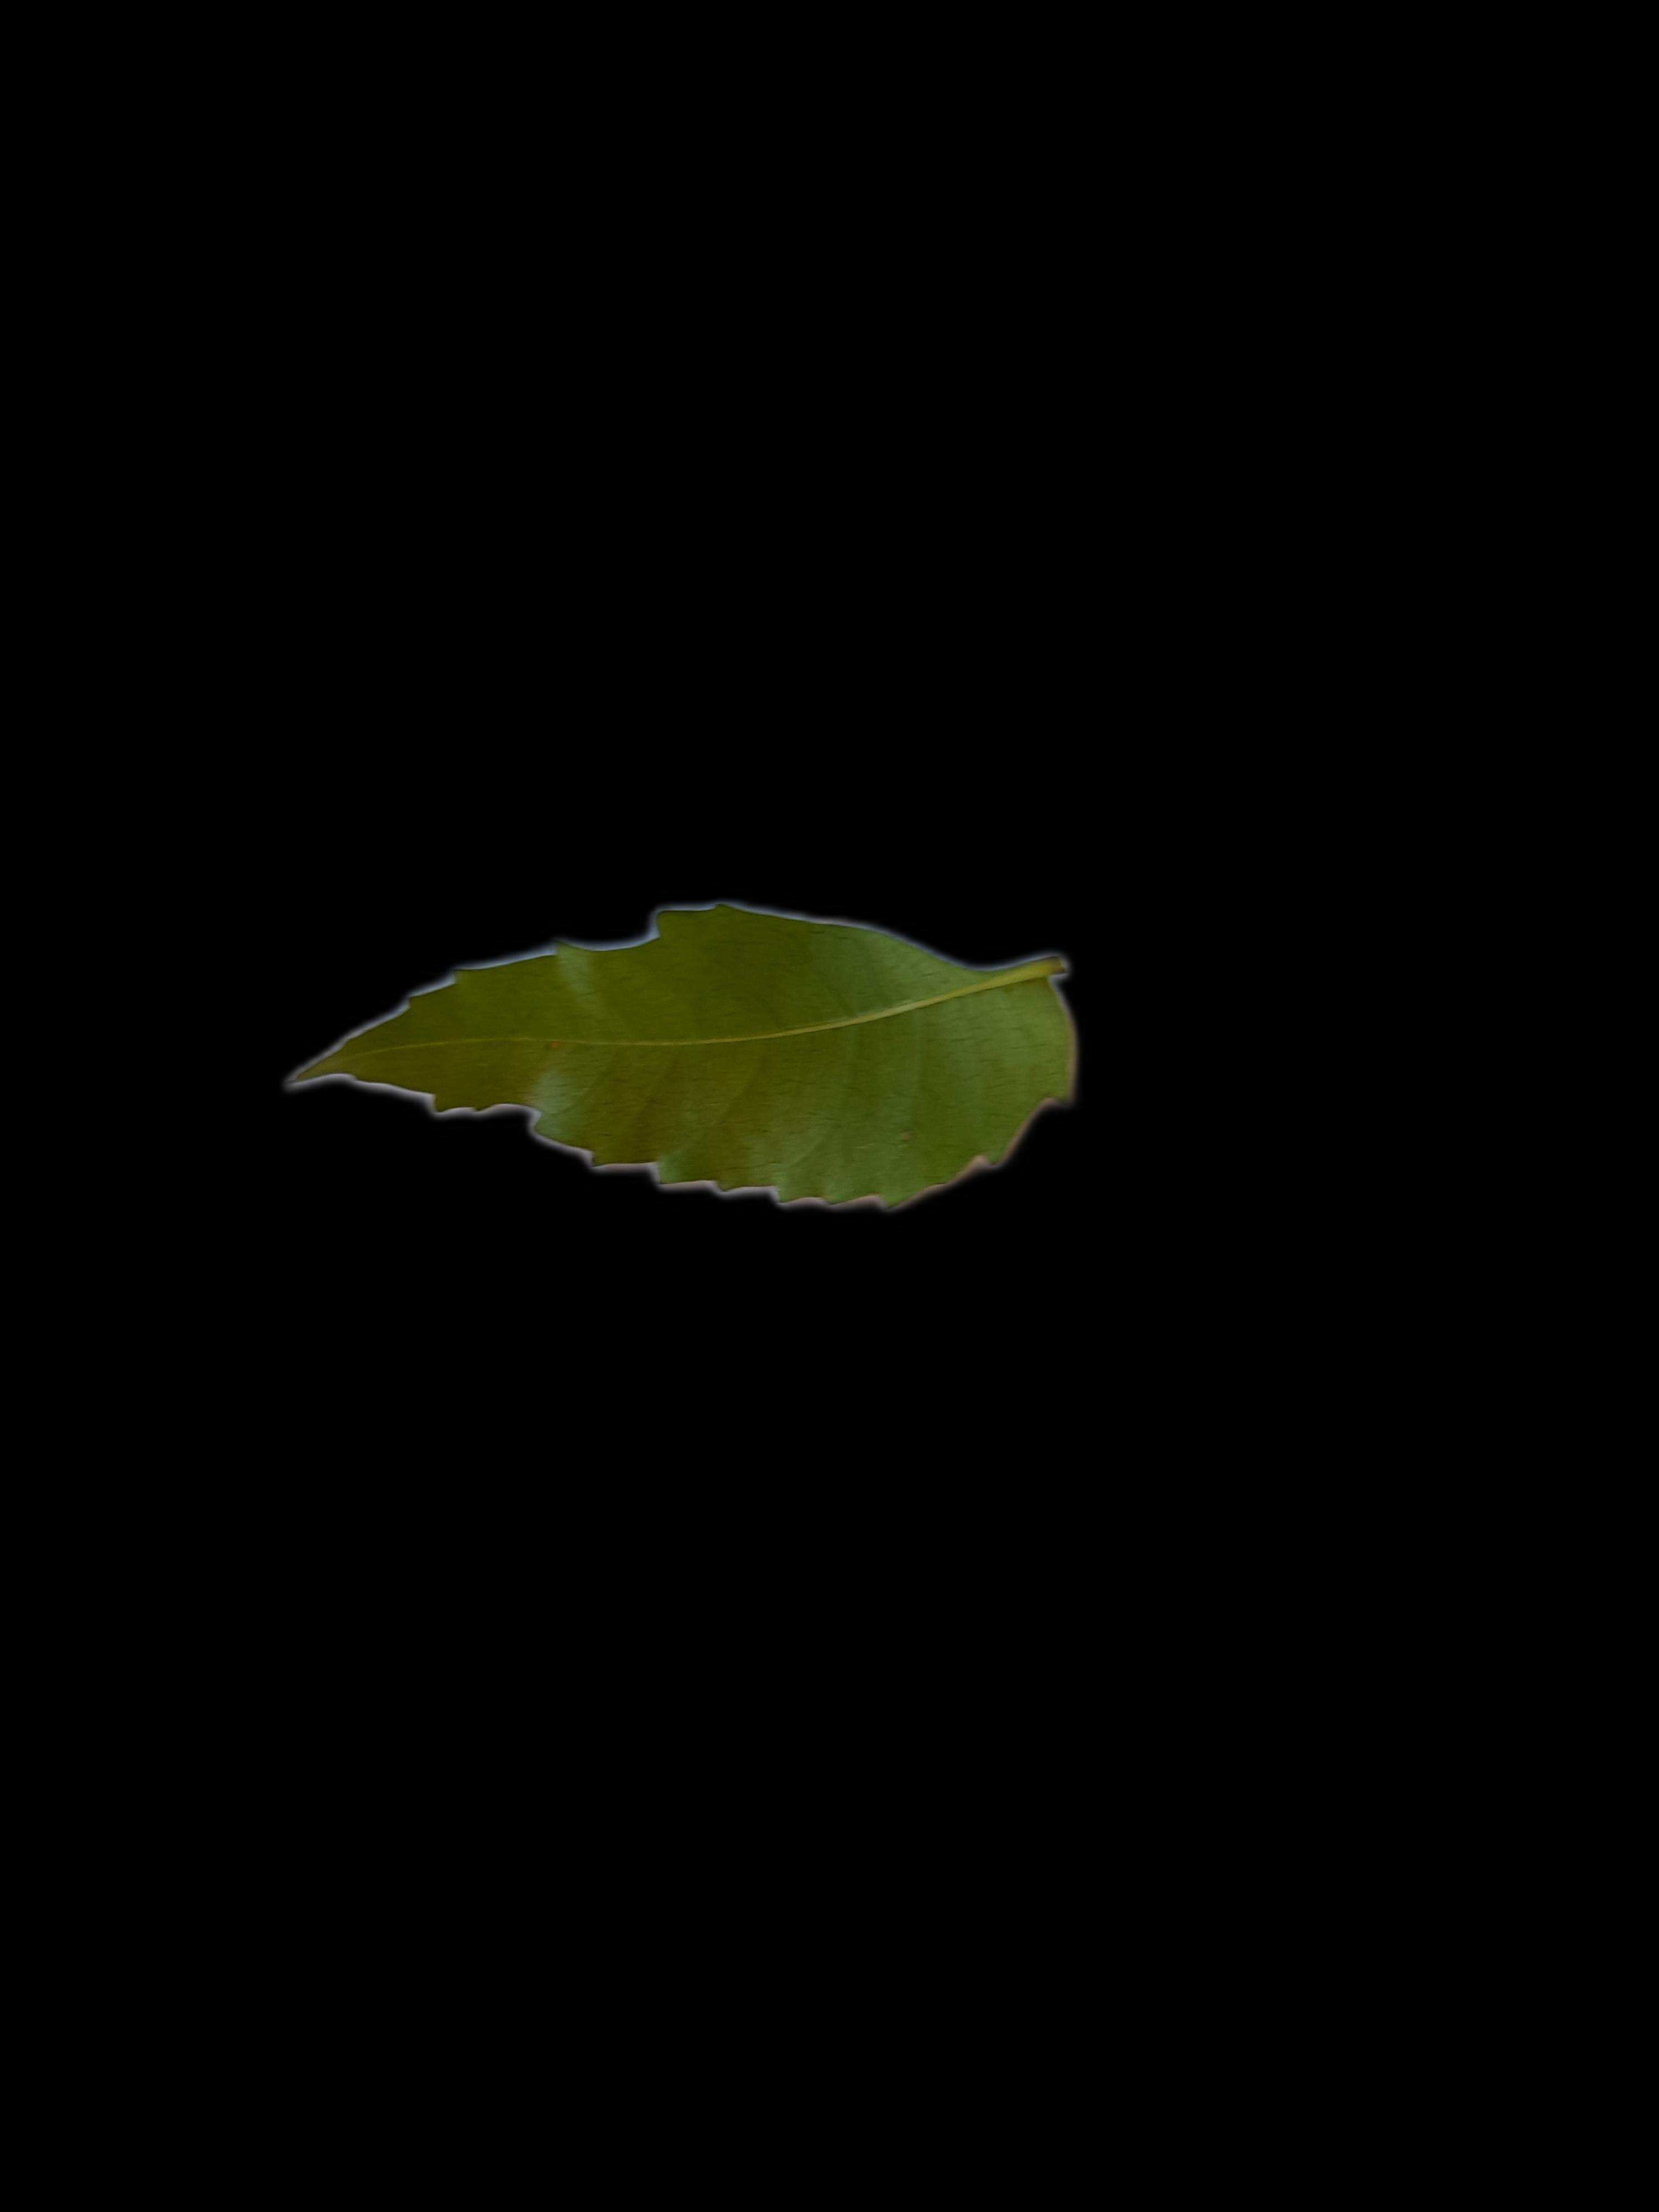
Plant: Neem